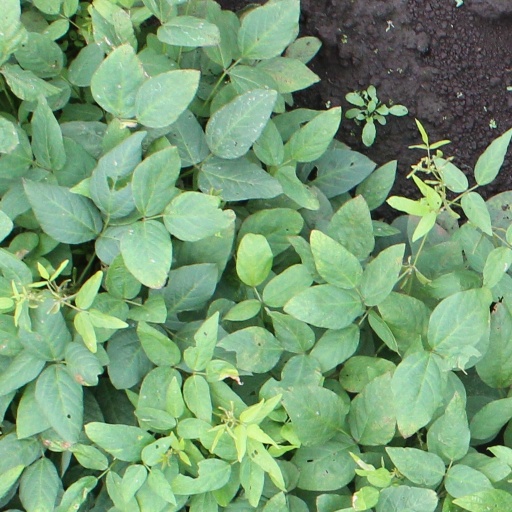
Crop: soybean